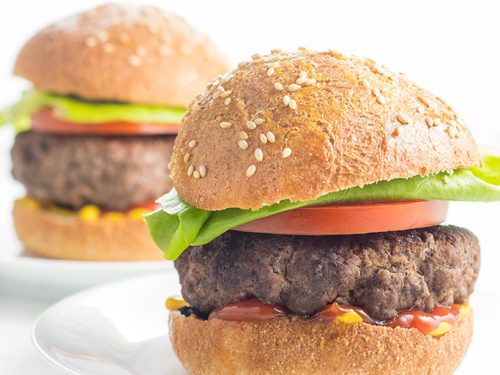
Dish: burger